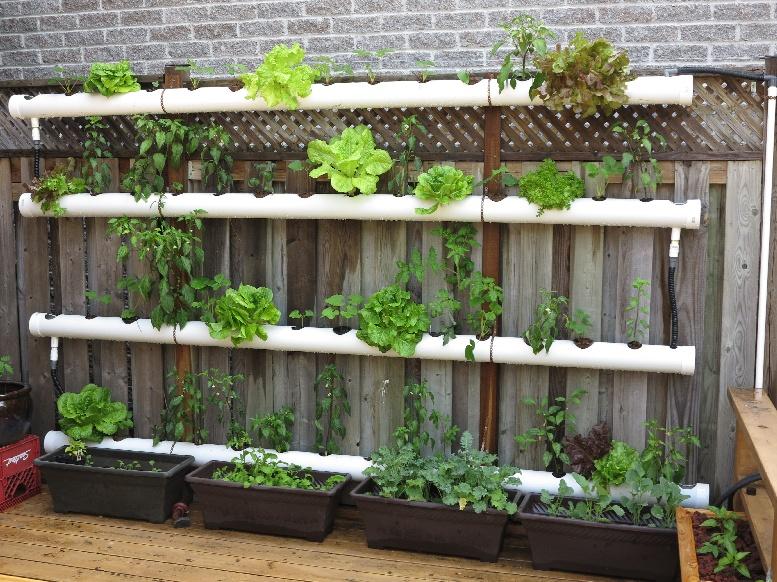
Mfumo wa bustani ya wima au haidroponiki iliyojengwa ukutani ikitumia mabomba meupe. Mimea mbalimbali inakua kwenye matundu yaliyokatwa kwenye mabomba hayo. Chini ya mfumo huo wa mabomba, kuna masanduku kadhaa ya kupandia yenye mimea mingine.